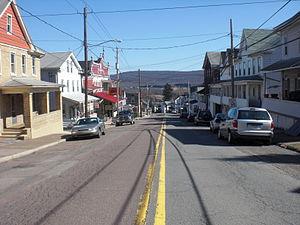
Nuremberg est une census-designated place située dans les comtés de Luzerne et Schuylkill, dans le Commonwealth de Pennsylvanie, aux États-Unis. Sa population s’élevait à 434 habitants lors du recensement de 2010.